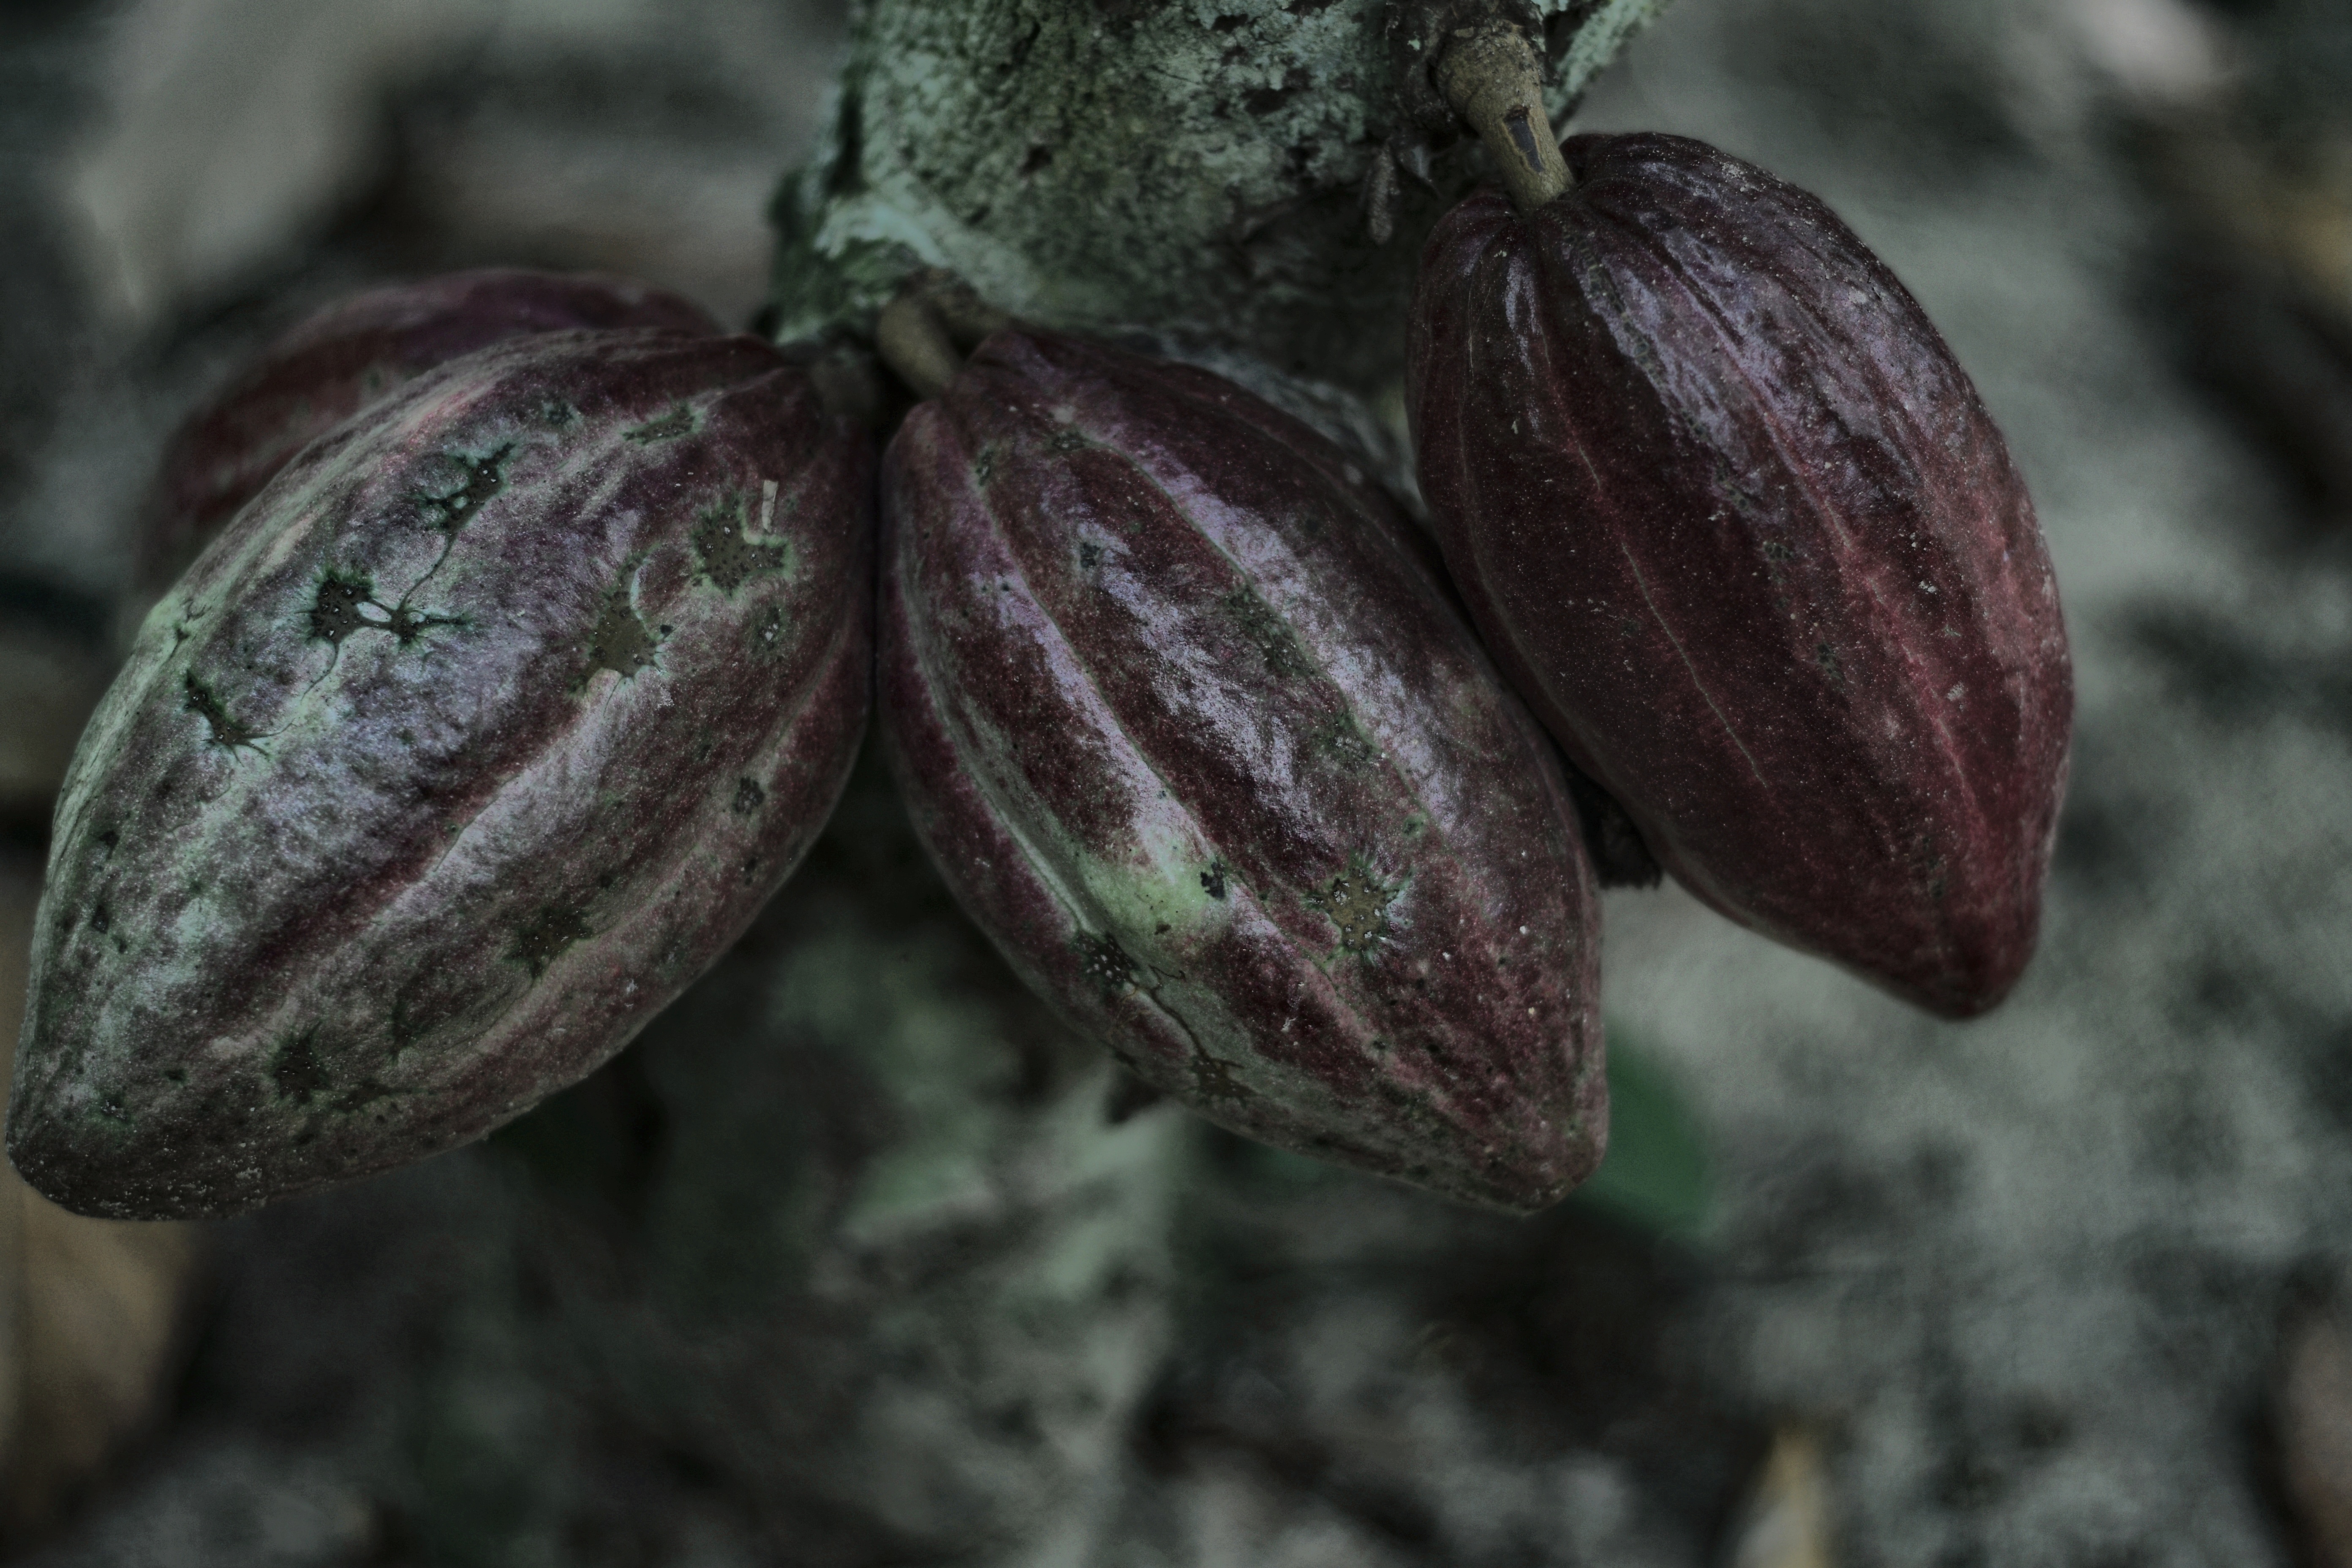
Maturity: unmature
Variety: Amelonado